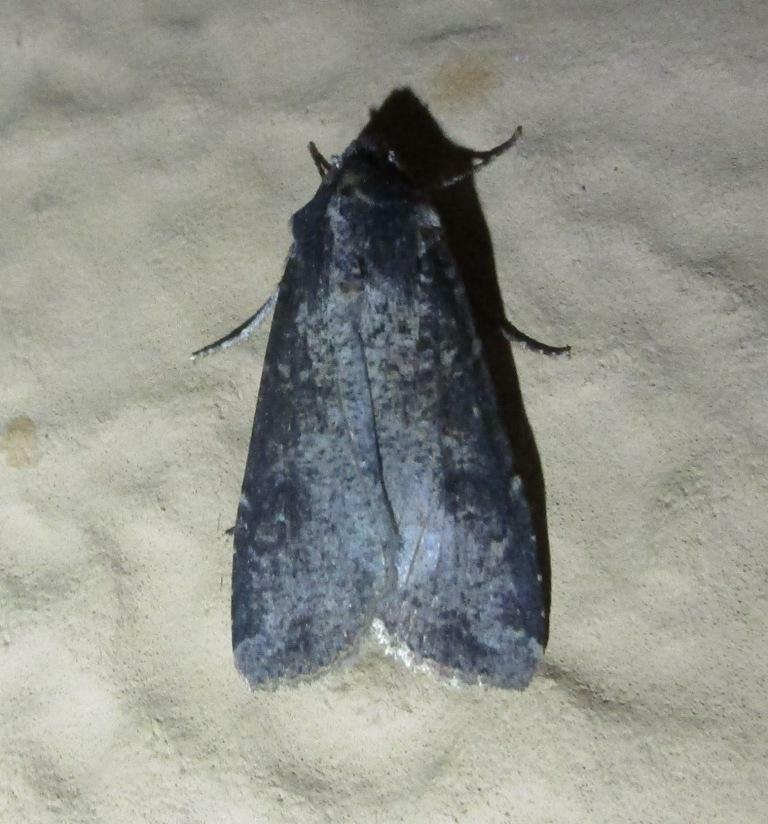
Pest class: cutworms